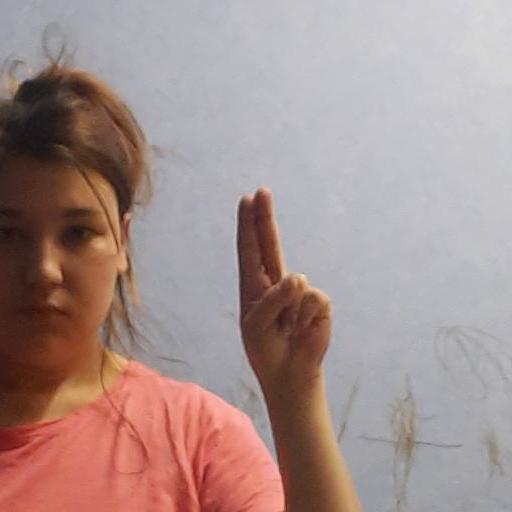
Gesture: two_up